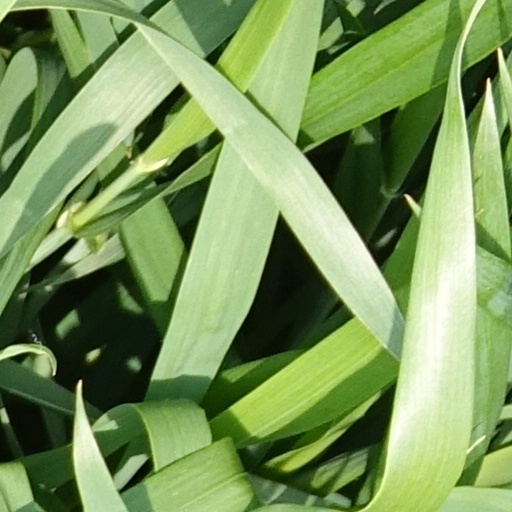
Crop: wheat